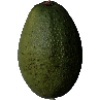
Label: Avocado 1